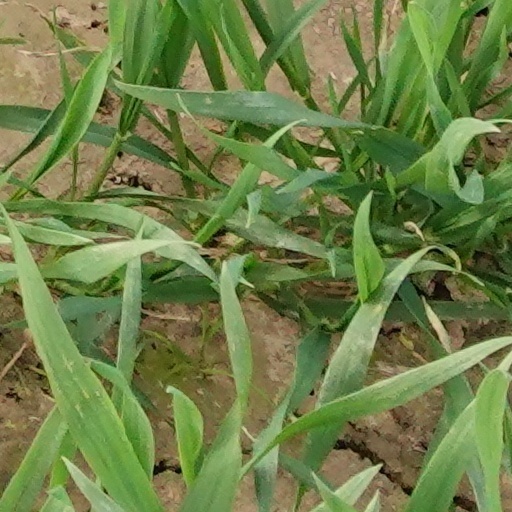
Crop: wheat